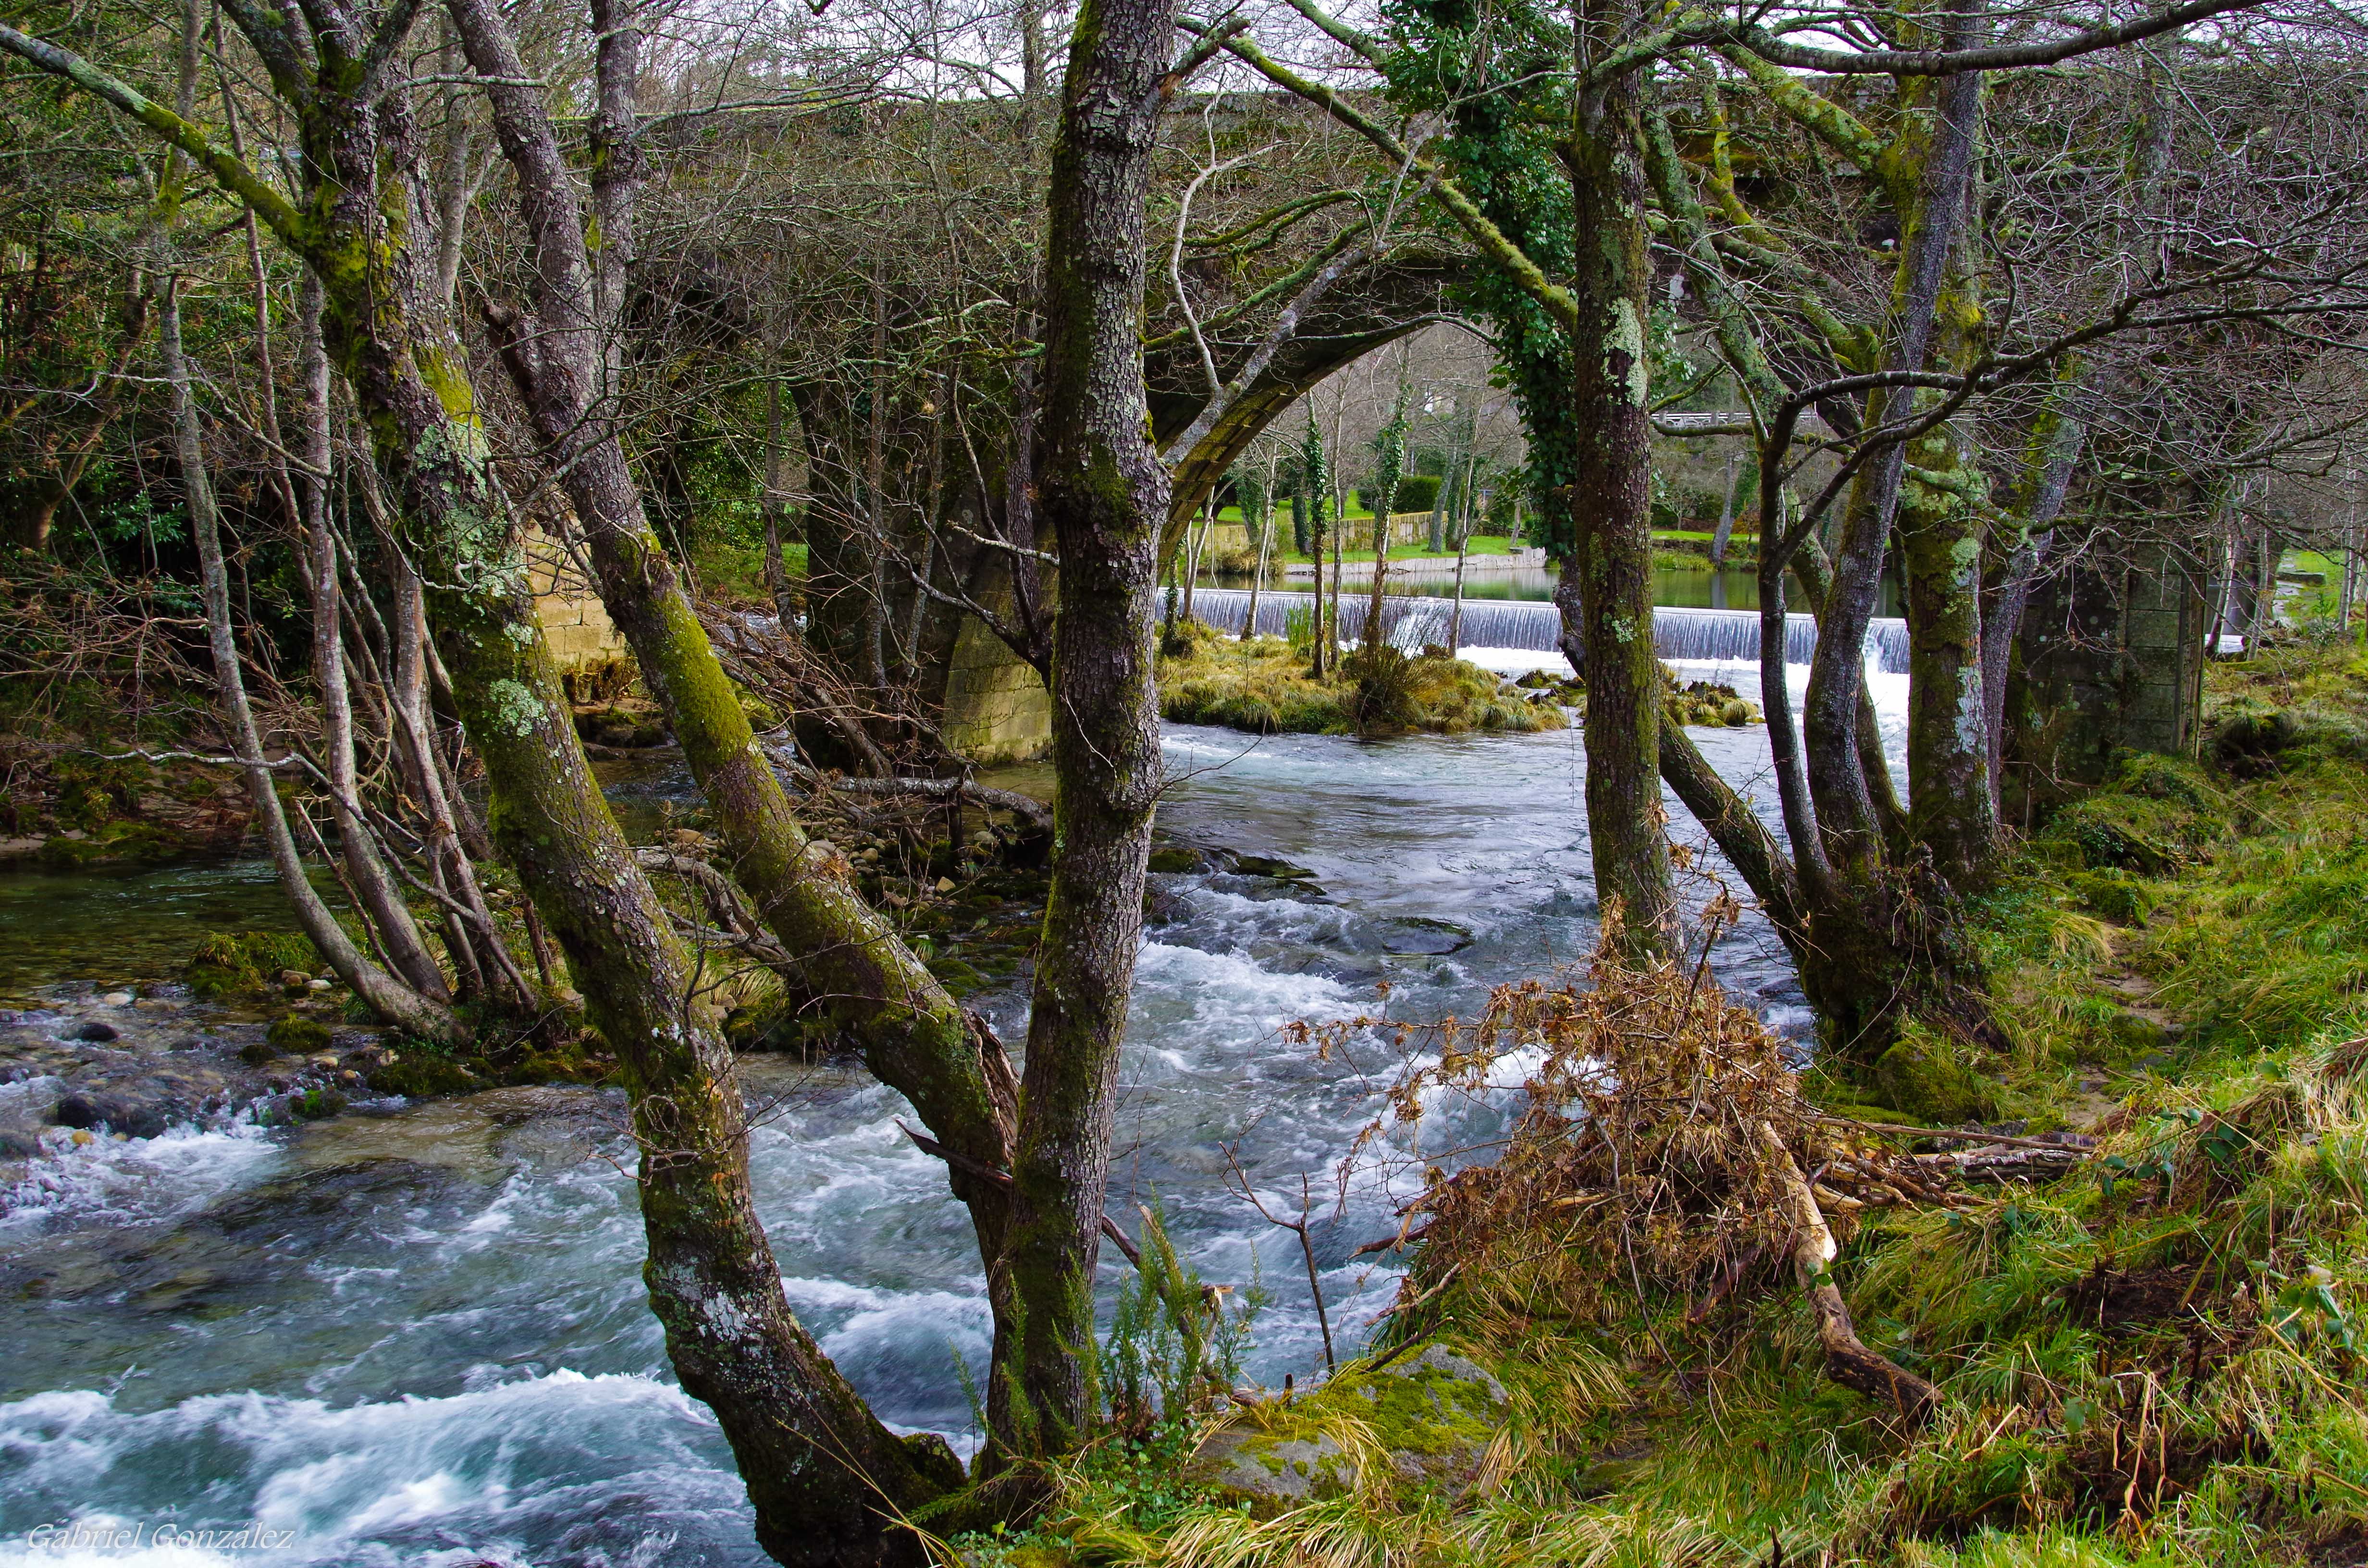
landscape, tree, water, forest, creek, wilderness, flower, river, stream, rapid, botany, waterway, body of water, spain, rainforest, wetland, espaa, galicia, pontevedra, paisajes, woodland, habitat, watercourse, ggl1, gaby1, alama, overdugo, pontevedragaliciaespaa, pentaxk30, tamron28105, natural environment, geographical feature, woody plant